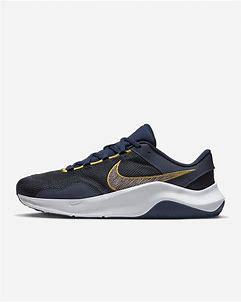
Brand: Nike
Model: Legend Essential 3 Next Nature